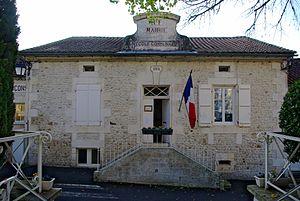
Juignac est une commune du Sud-Ouest de la France, située dans le département de la Charente.